New Castle Court House Museum

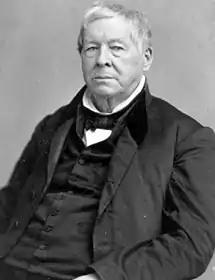
Thomas Garrett

In 1801, John and Richard Penn, heirs of William, brought a federal lawsuit seeking compensation for the uncultivated lands of Delaware which they claimed they were entitled to as former proprietors. The damages they sought were allowed under the Midnight Judges Act signed into law by President John Adams before the end of his term. The Act was repealed in 1802. In 1804, the case was heard in a trial at the New Castle Court House. The case was notable for the prominence of the legal teams assembled on each side. The Penns were represented by Jared Ingersoll, Joseph McKean (son of Thomas), and Moses Levy; the state of Delaware was represented by Caesar A. Rodney, James A. Bayard Sr., George Read Jr., and state Attorney General Nicholas Van Dyke Jr.